Abdul Rahman Taib

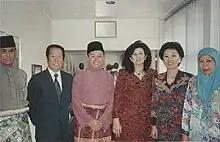
Abdul Rahman (third from left) with a Taiwanese delegation in 1997

Abdul Rahman attended several key meetings in the 1990s, including the Ninth Meeting of the ASEAN Free Trade Area (AFTA) Council in Singapore on 26 April 1996, and the 18th ASEAN Ministers' Meeting on Agriculture and Forestry in Manila on 28 August 1996. He also participated in the 11th AFTA Council Meeting in Subang Jaya, Malaysia, on 15 October 1997, and represented the Brunei government in signing the Protocol to Implement the Initial Package of Commitments under the ASEAN Framework Agreement on Services in Kuala Lumpur on 15 December 1997.